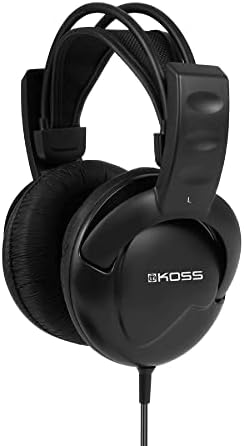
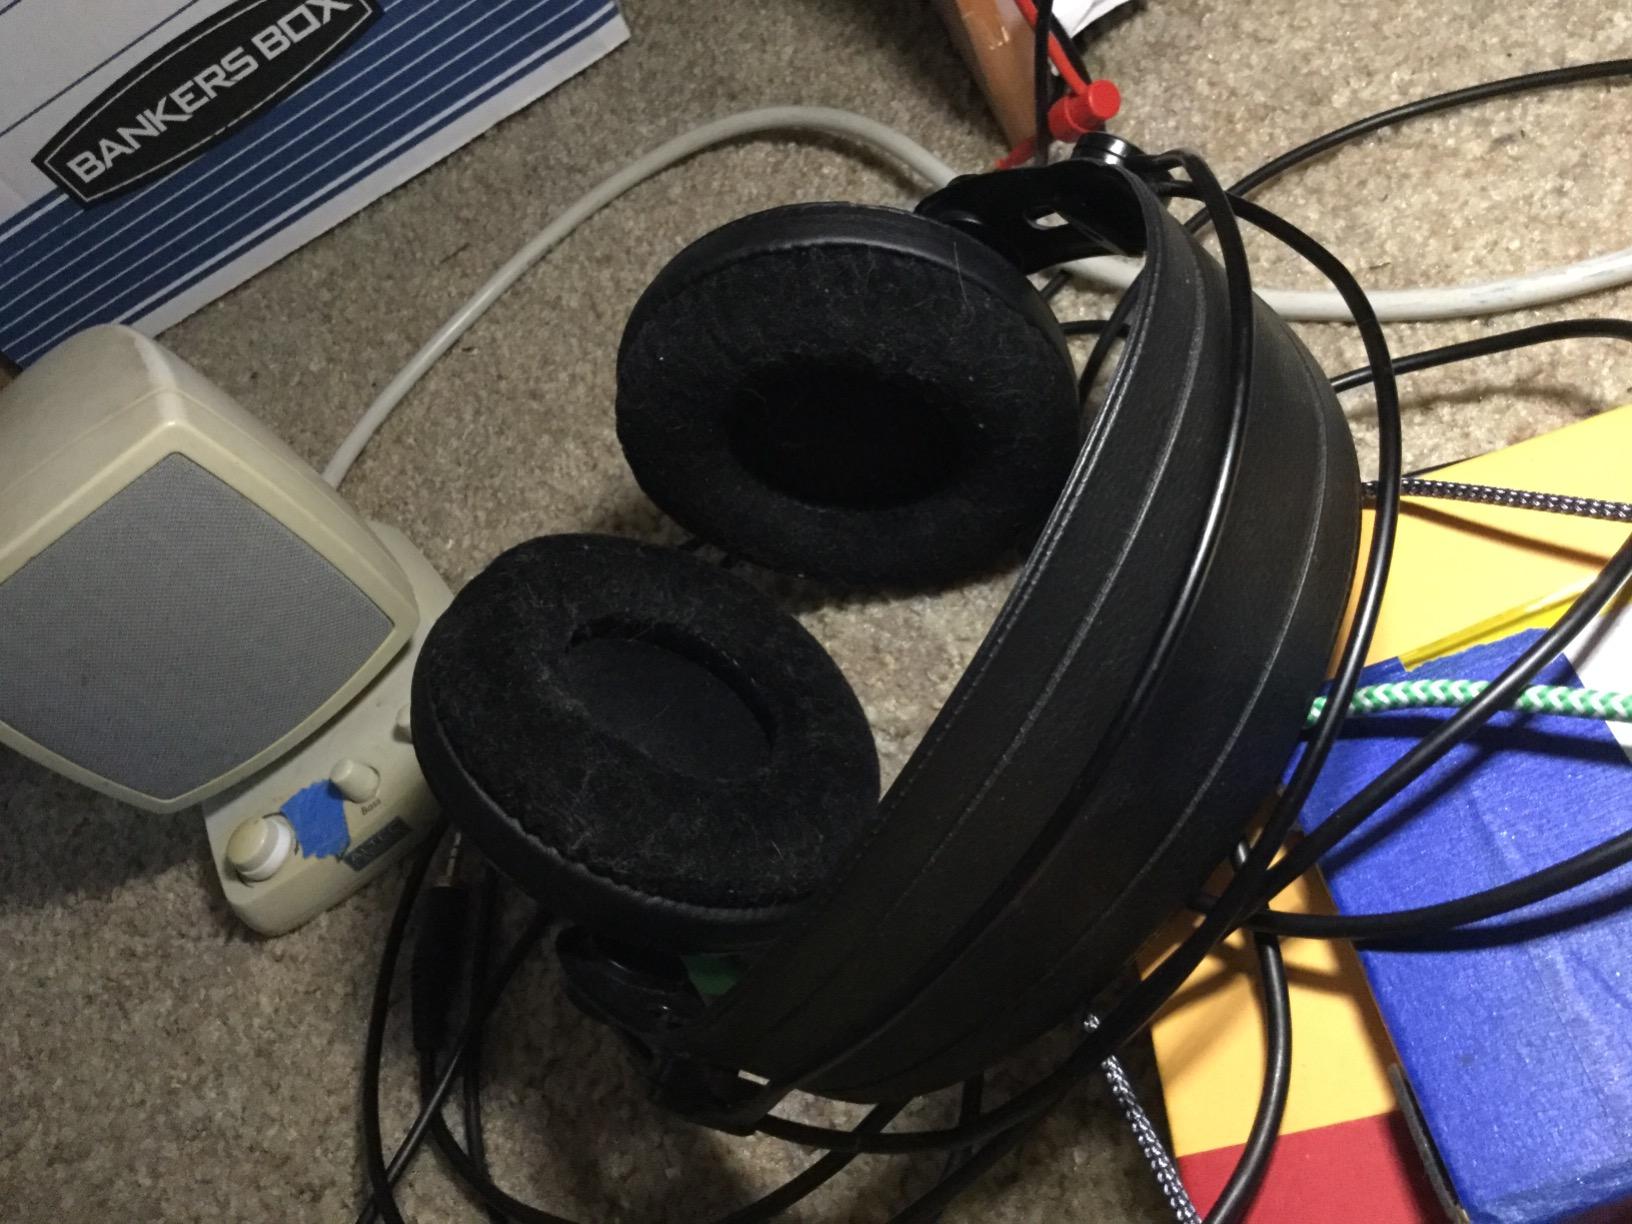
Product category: headphones
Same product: no